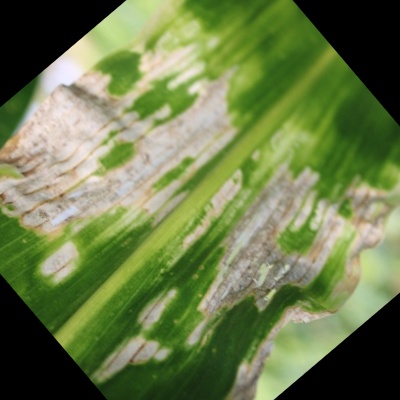
Label: Corn_(Maize)___Leaf_Spot